Parque Centenario

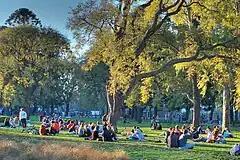
Visitors relax under Buenos Aires' characteristic tipa trees.

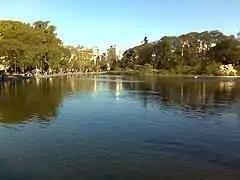
The swan lake.

Parque Centenario is an extensive public park in the Caballito district of Buenos Aires, Argentina.